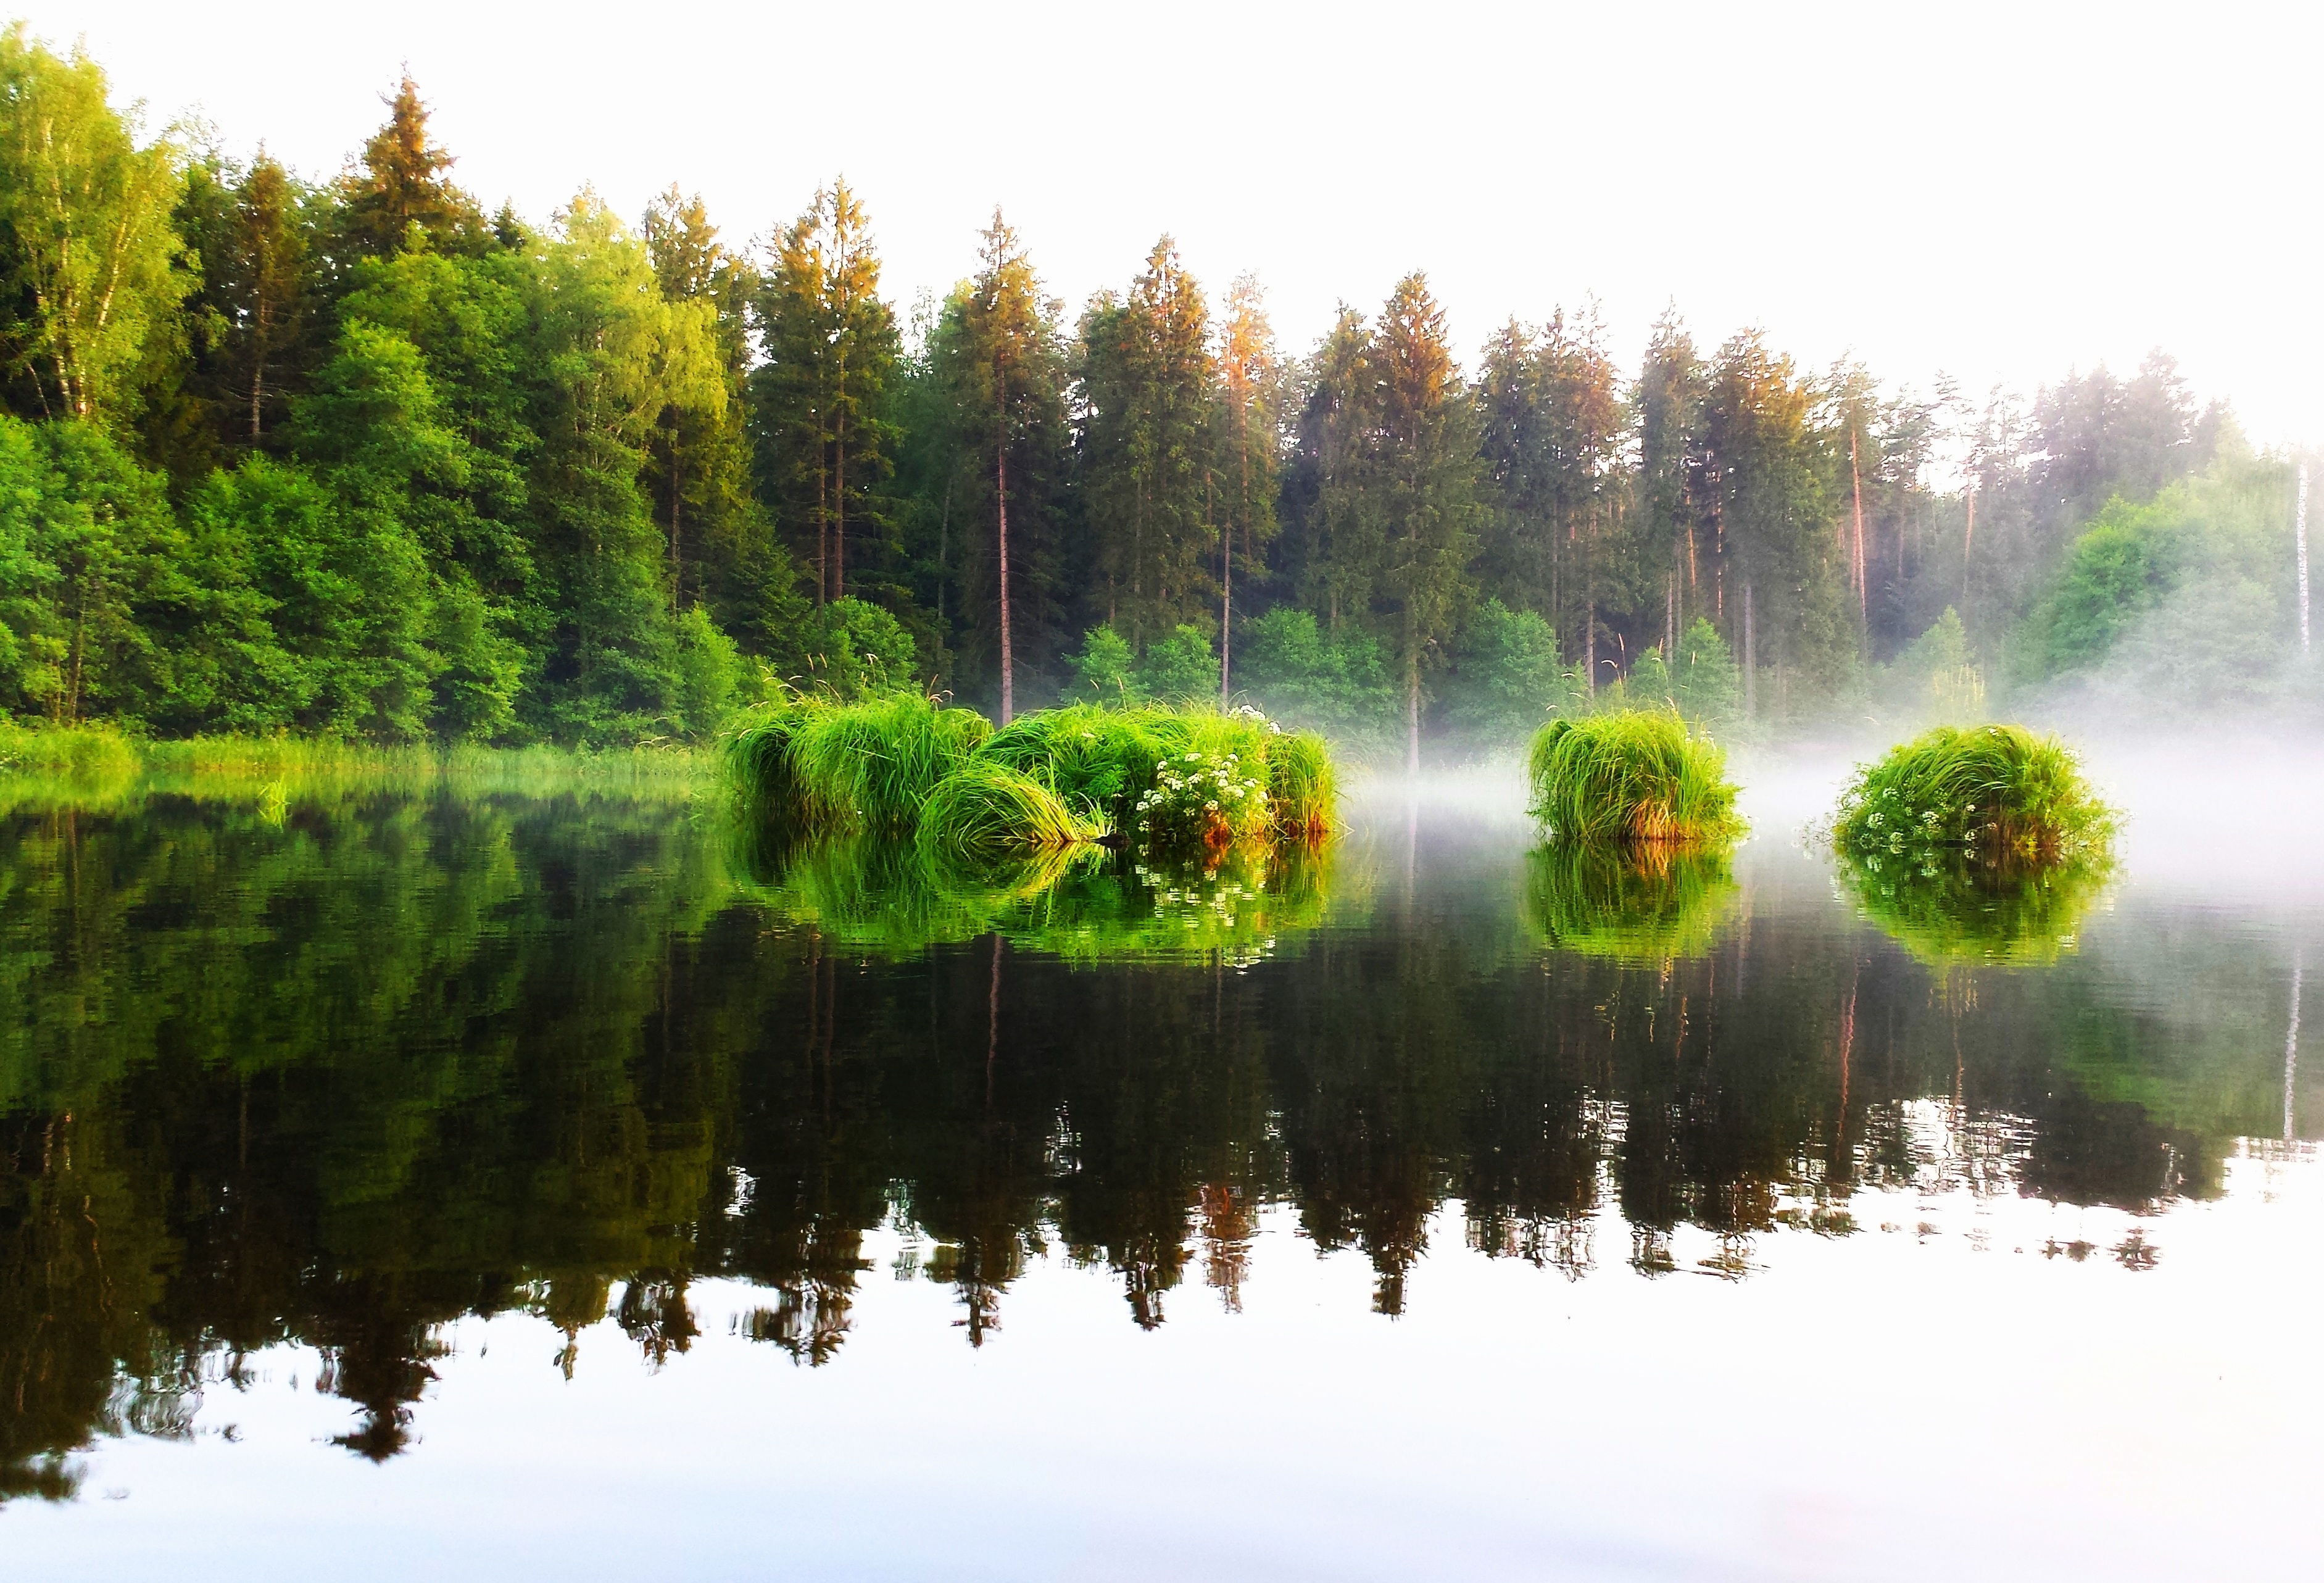
landscape, tree, water, nature, forest, grass, sunset, mist, meadow, sunlight, morning, lake, river, pool, pond, green, reflection, autumn, nostalgia, season, poland, wetland, woodland, habitat, cane, the fog, ecosystem, the silence, peace of mind, borg, thoughtfulness, biome, a fairy tale, natural environment, atmospheric phenomenon, woody plant